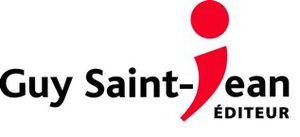
Logo Guy Saint-Jean Éditeur
Guy Saint-Jean Éditeur est une maison d’édition québécoise créée en 1981 par Guy Saint-Jean, également cofondateur du distributeur Prologue.